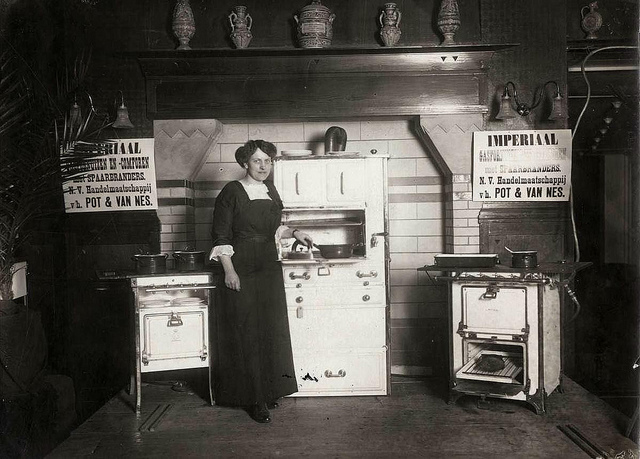
user: Given an image and a question. Answer the question in a short answer. Question: What century is this? Short Answer:
assistant: 19th